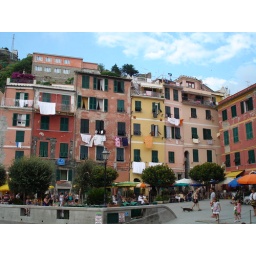
our room was in the light pink building in the right corner